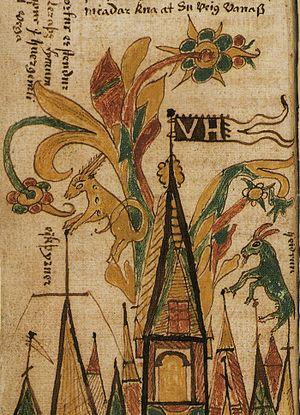
Dans la mythologie nordique, Eikthyrnir, ou Eikþyrnir, est le nom d'un cerf fabuleux se nourrissant des jeunes pousses de Læradr, arbre qui peut être identifié au frêne Yggdrasil. Il est dit au chapitre 39 de l’Edda de Snorri qu'il se tient sur le Valhalla et qu'il draine de par ses bois tant d'eau vers Hvergelmir que c'est de là que proviennent toutes les rivières.